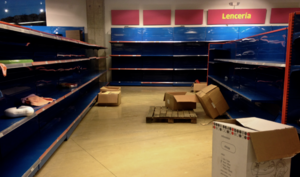
Varemangel i Venezuela / Historie
Varemangel gør at mange hylder er tomme i butikkerne i Venezuela.
Varemangel i Venezuela har været fremherskende siden vedtagelsen af priskontrol og andre politikker under Hugo Chávez' økonomiske politik. Under den efterfølgende præsident, Nicolás Maduros regering er disse varemangler blevet mere udbredt som følge af regerings politik om at tilbageholde amerikanske dollars fra importører med priskontrol. Varemangel sker for regulerede produkter som mælk, forskellige typer kød, kylling, kaffe, ris, olie, visse typer mel, smør og visse basisvarer som toiletpapir, personlige hygiejneprodukter og medicin. Som resultat af disse varemangler er befolkningen i landet nødsaget til at lede efter mad stå i lange køer i timevis, og nogle gange affinde sig med at mangle visse produkter.